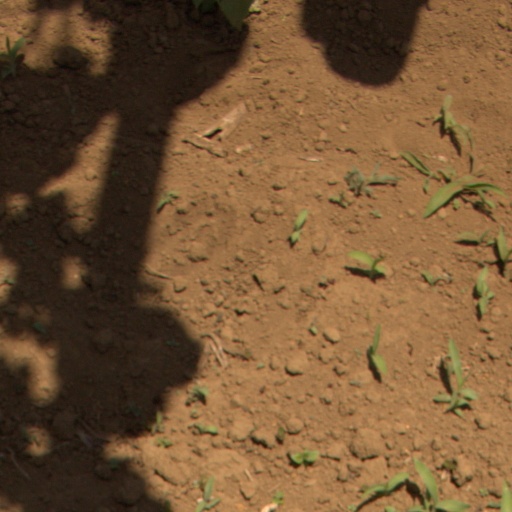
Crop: Jerusalem artichoke